2003 Texas Rangers season

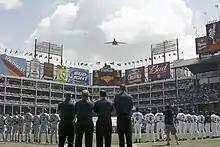
The Rangers home opener on April 4

"Note: Pos = Position; G = Games played; AB = At bats; H = Hits; Avg. = Batting average; HR = Home runs; RBI = Runs batted in"